Bardo Thodol

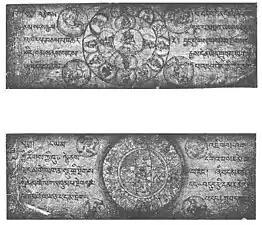
Manuscript of the "Bardo Thodol".

The Bardo Thodol ('Liberation through hearing during the intermediate state'), commonly known in the West as The Tibetan Book of the Dead, is a terma text from a larger corpus of teachings, the "Profound Dharma of Self-Liberation through the Intention of the Peaceful and Wrathful Ones", revealed by Karma Lingpa (1326–1386). It is the best-known work of Nyingma literature. In 1927, the text was one of the first examples of both Tibetan and Vajrayana literature to be translated into a European language and arguably continues to this day to be the best known.